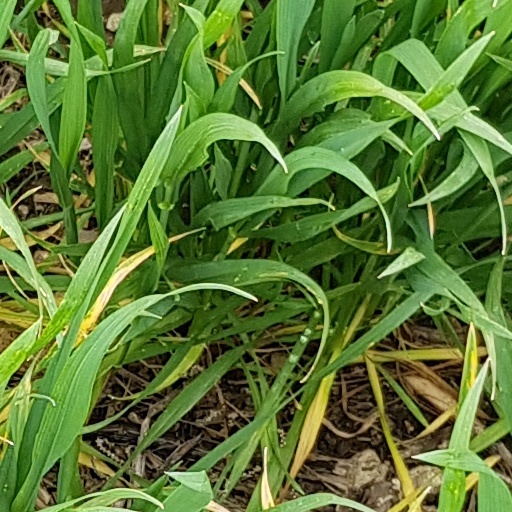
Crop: wheat